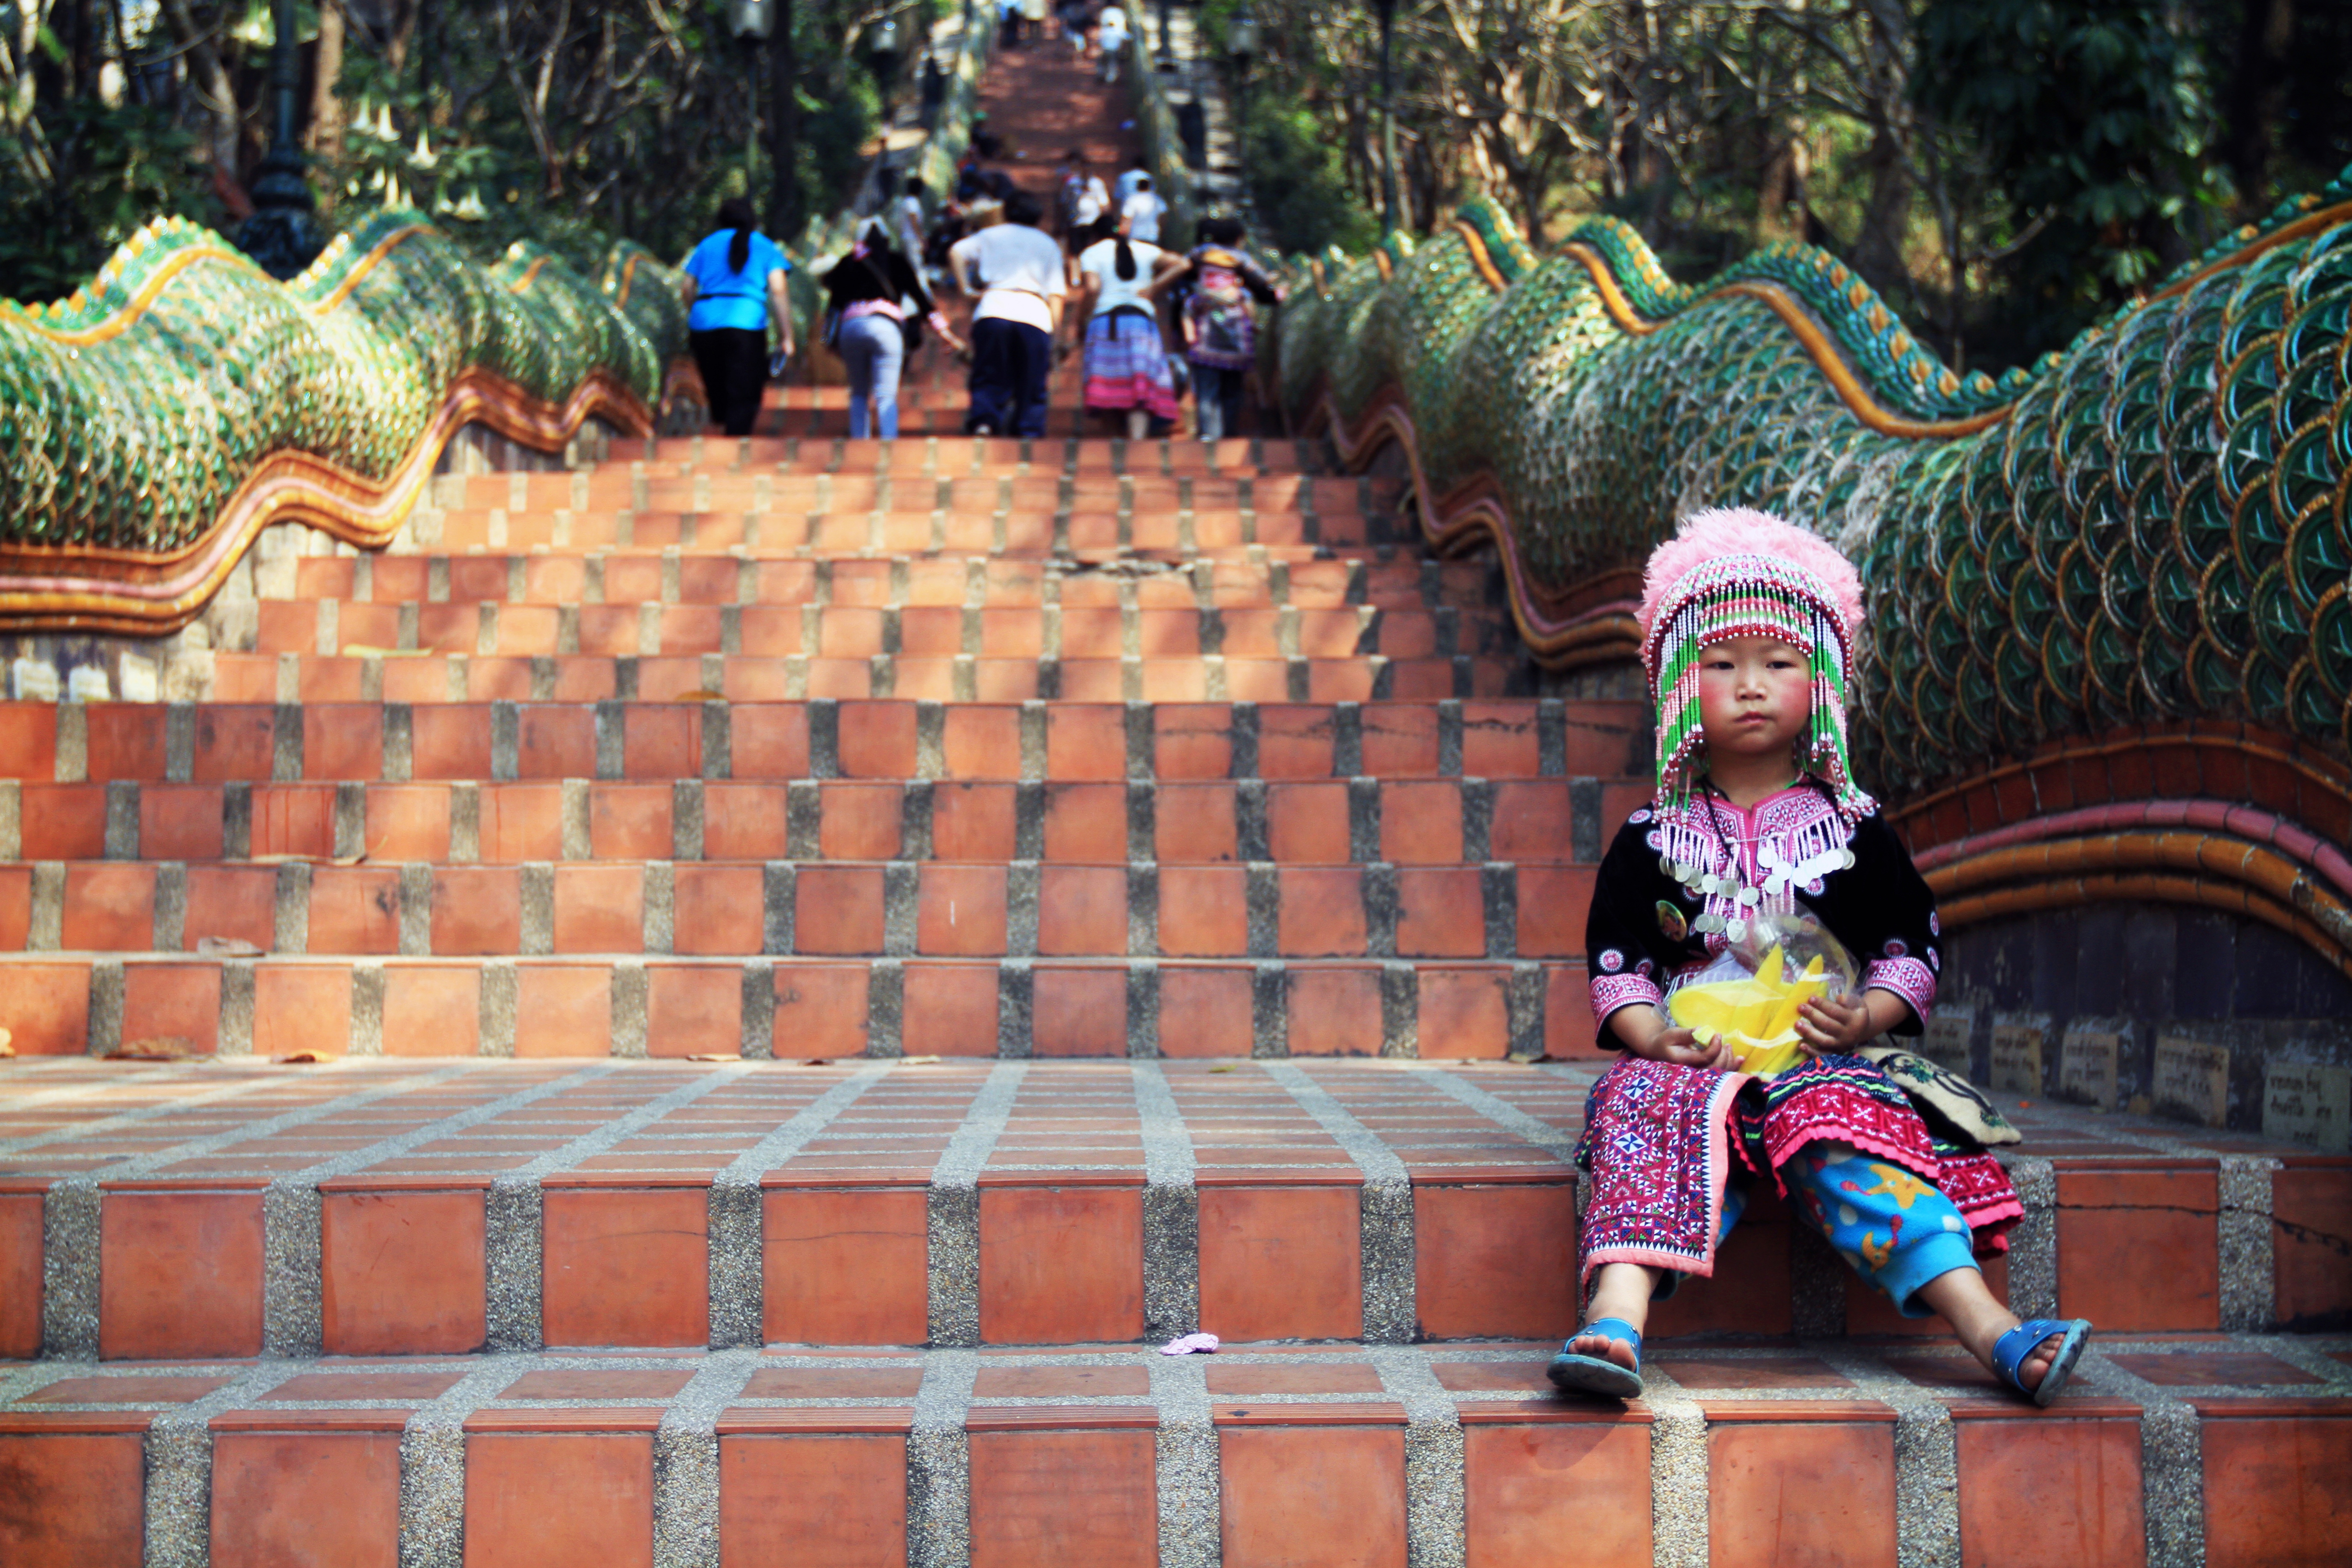
amusement park, color, festival, temple, tradition